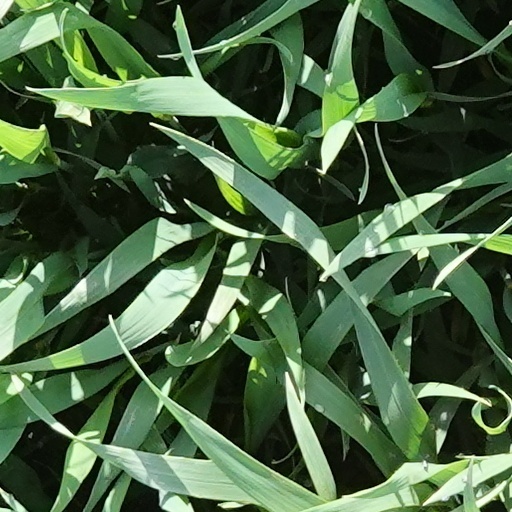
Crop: wheat